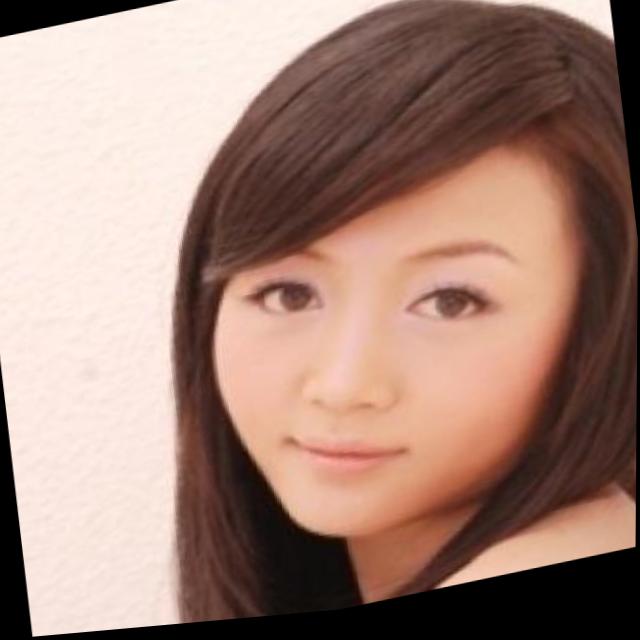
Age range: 21-44